Thomas Gardner Horridge

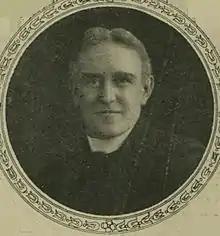
Thomas Horridge

Sir Thomas Gardner Horridge (12 October 1857 – 25 July 1938) was a British barrister and Liberal Party politician who became a judge of the High Court of England and Wales.